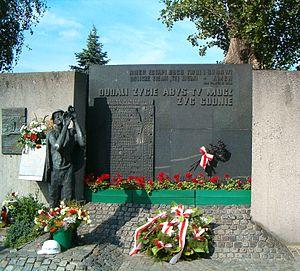
Le Monument aux ouvriers du chantier naval tombés en 1970 est un monument inauguré en décembre 1980 près de l'entrée des chantiers navals de Gdańsk, alors dénommés chantiers Lénine, à Gdańsk. Il commémore les ouvriers tués lors des grèves de décembre 1970. L'édification de ce monument faisait partie de l'« accord de Gdańsk » conclu entre les autorités communistes et les grévistes en août 1980. Il fut le premier monument dédié aux victimes du communisme dans un pays communiste.